Michael Richards

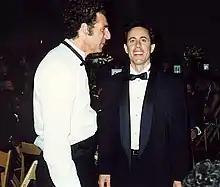
Richards with Jerry Seinfeld at the 44th Primetime Emmy Awards in 1992

In 1989, Richards was cast as Cosmo Kramer in the NBC television series "Seinfeld", created by fellow "Fridays" cast member Larry David and comedian Jerry Seinfeld. Although it got off to a slow start, by the mid-1990s it had become one of the most popular sitcoms in television history. It ended its nine-year run in 1998 at No. 1 in the Nielsen ratings. In "Seinfeld", Kramer is the neighbor across the hall of the show's eponymous character, and is usually referred to only by his last name. His first name, Cosmo, was revealed in the sixth-season episode "The Switch".